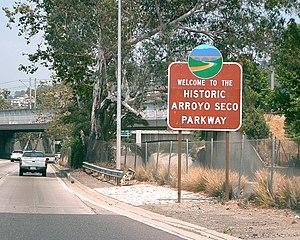
Ceci est la liste des lieux historiques inscrits sur le registre national dans le comté de Los Angeles en Californie.